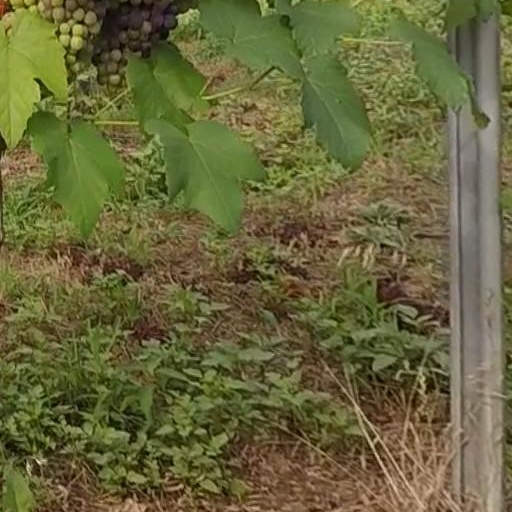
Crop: grape